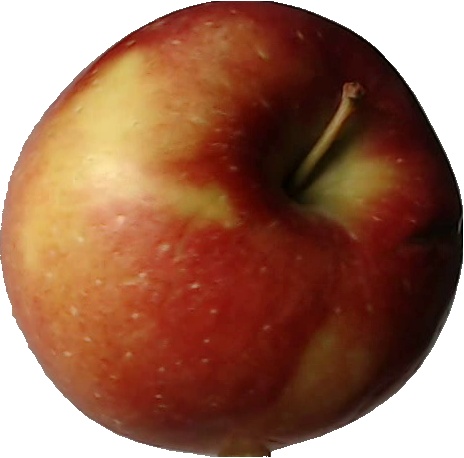
Label: apple_braeburn_1